Maison française d'Oxford

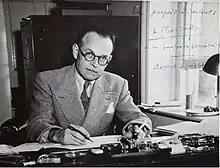
Henri Fluchère, first director of the Maison Française.

The name "Maison Française" was chosen in reference to the pavilions of the Cité Internationale Universitaire which opened in Paris in 1925 with the same ideals.